List of largest plants

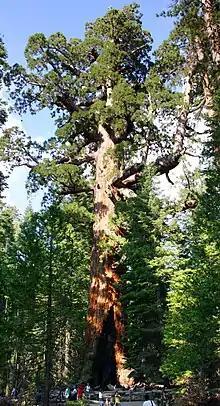
The Giant Sequoia (Grizzly Giant pictured) is the world’s most massive tree

This is a list of the largest plants by clade. Measurements are based on height, volume, length, diameter, and weight, depending on the most appropriate way(s) of measurement for the clade.